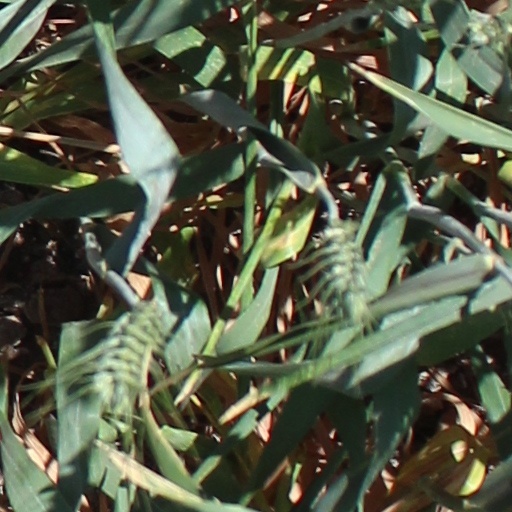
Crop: wheat